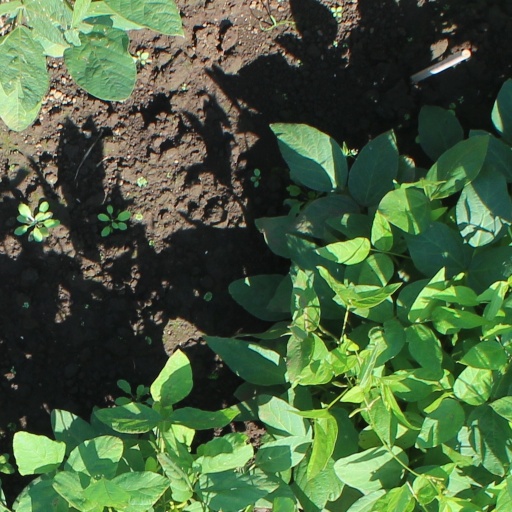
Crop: soybean